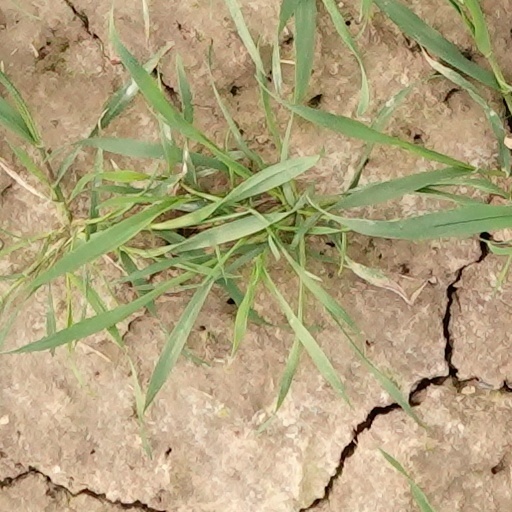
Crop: wheat